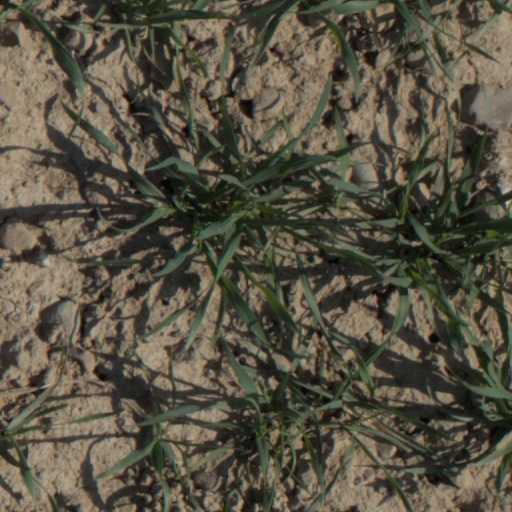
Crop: wheat